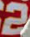
Number: 2